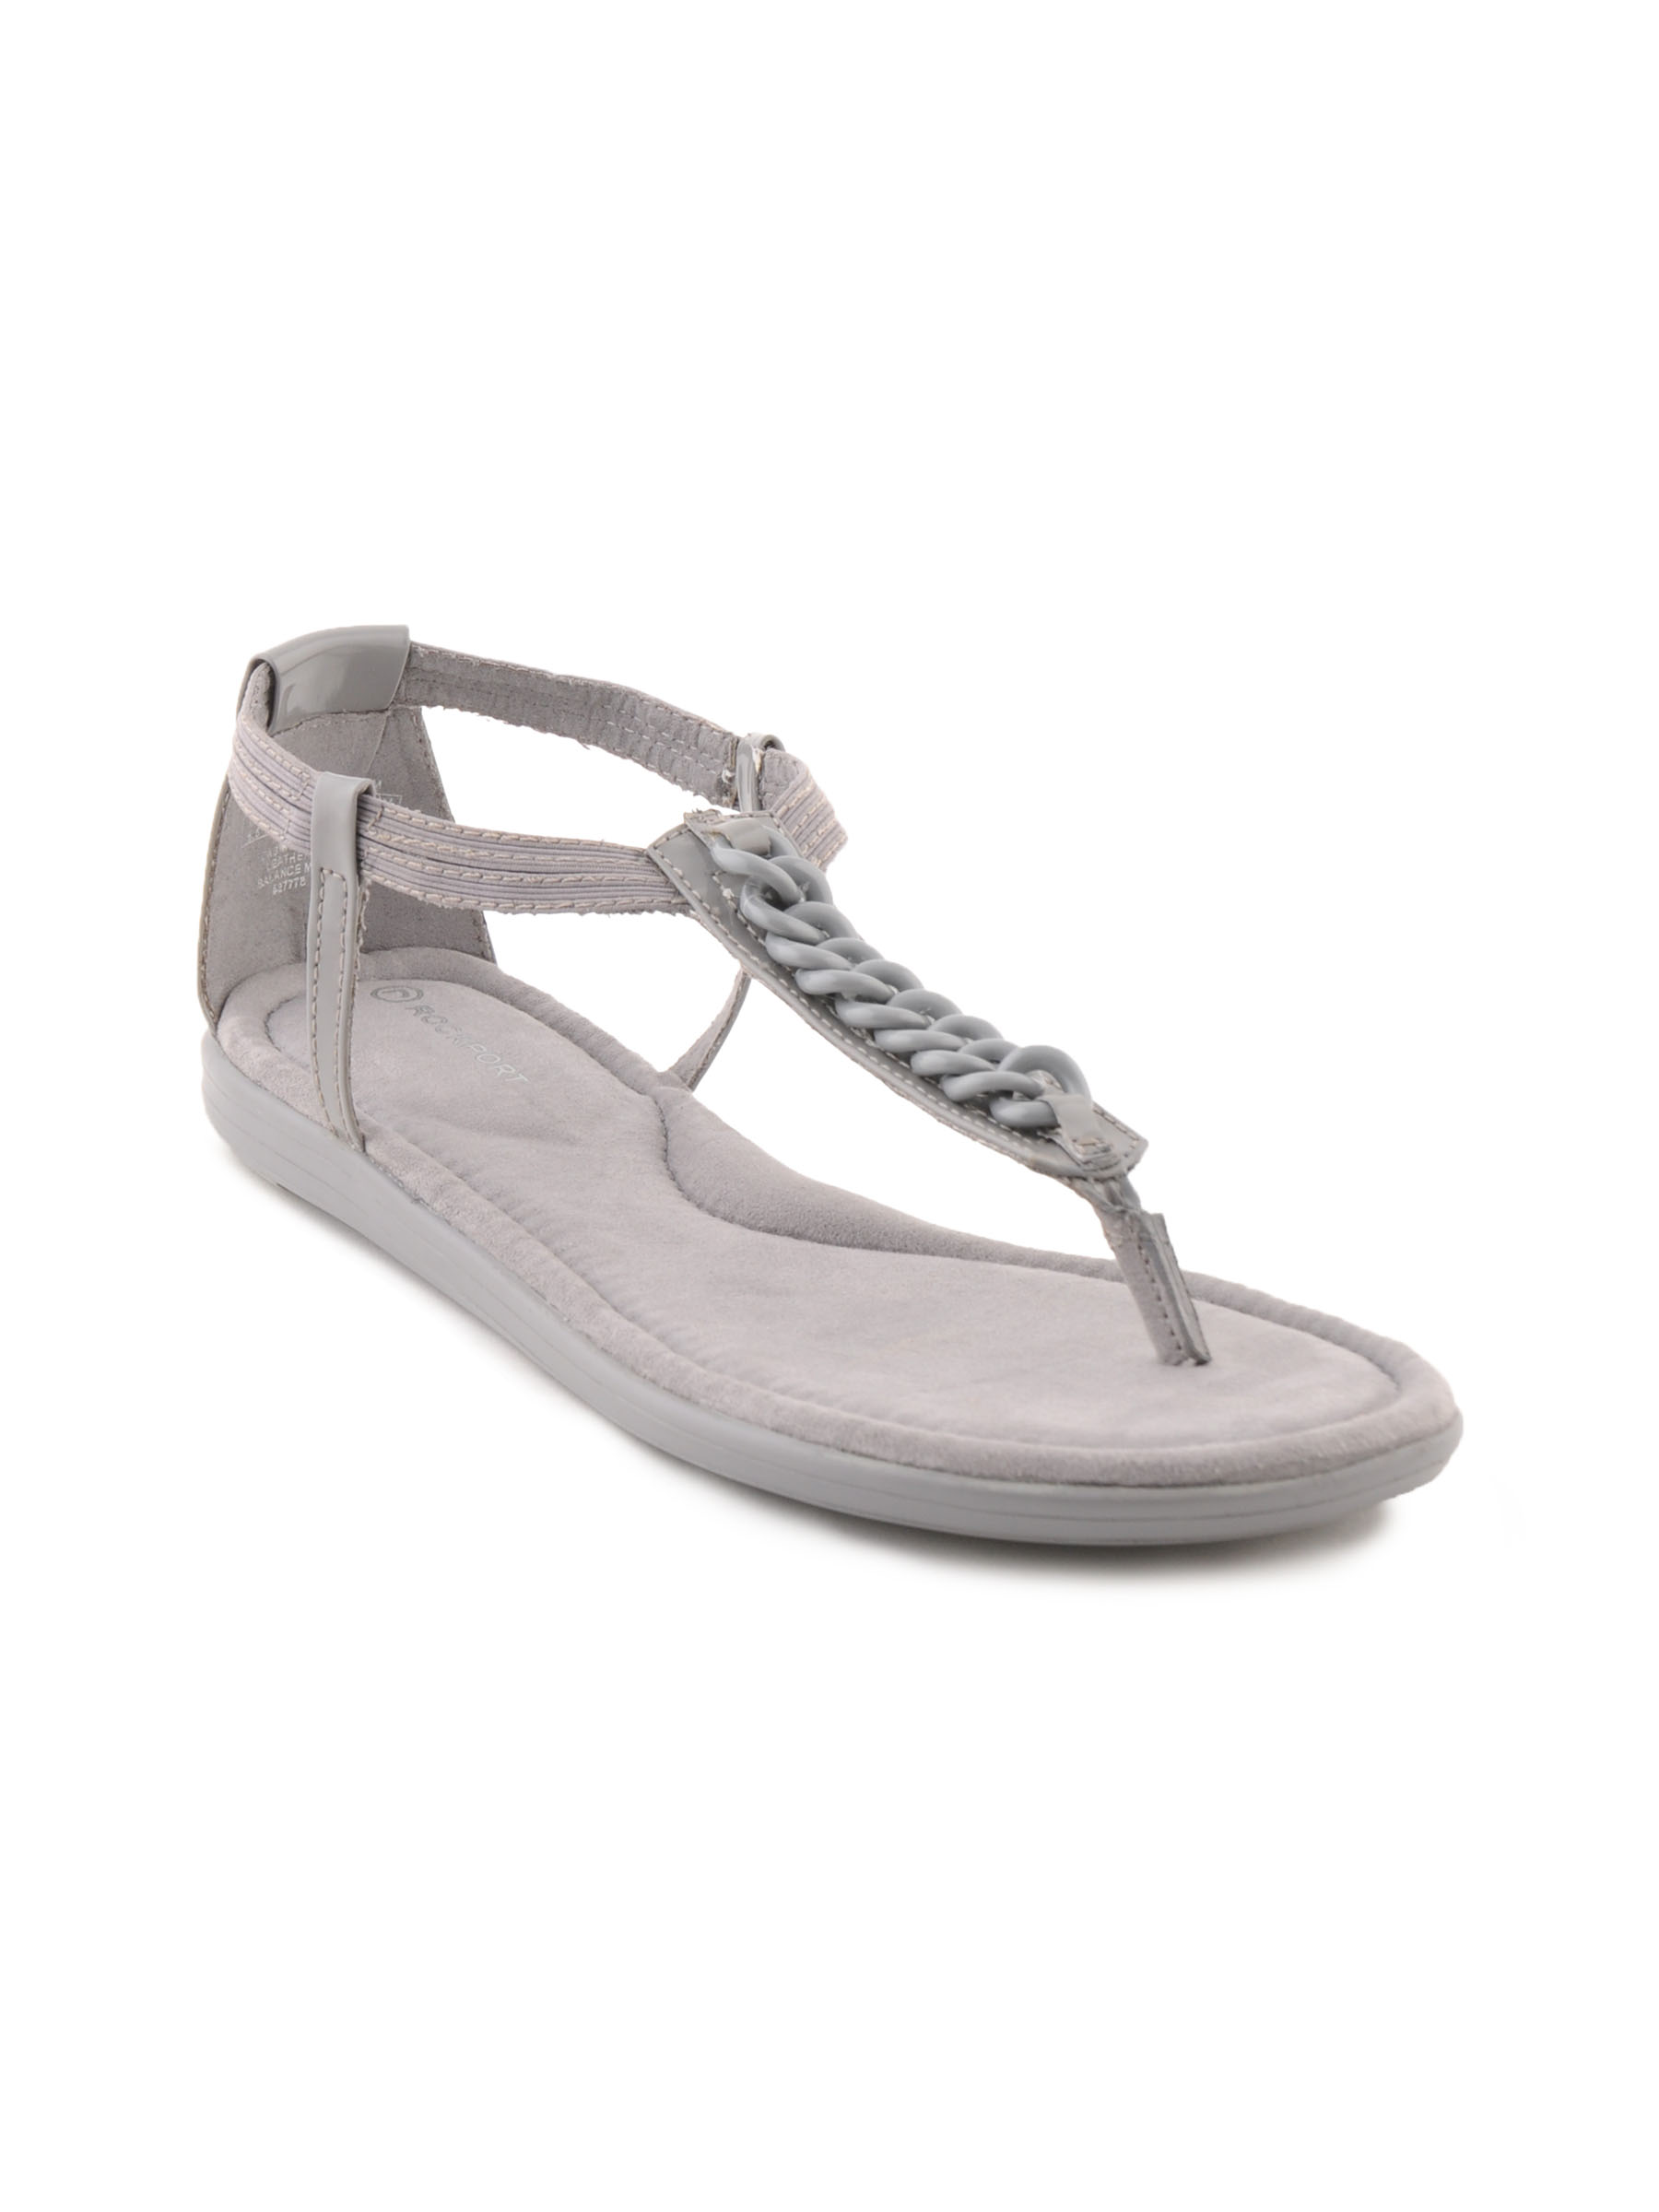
Rockport Women Jeanie Thong Chain Grey Flats
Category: Footwear / Shoes / Heels
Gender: Women
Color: Grey
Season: Fall 2011
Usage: Casual